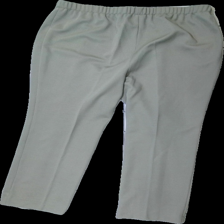
View: back
Type: Trousers
Category: Ladies
Brand: Not in the list
Brand text on label: Atelier gs
Colors: Green
Material: 100% Polyester
Cut: Regular
Size: 50
Price range: 50-100
Recommended usage: Reuse
Description: Green trousers